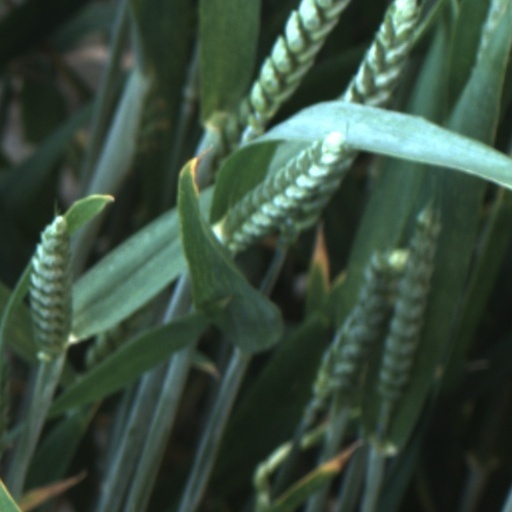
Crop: wheat